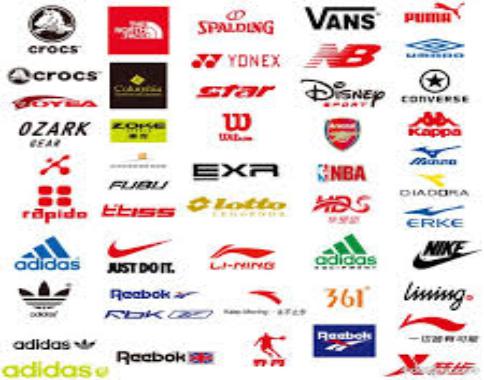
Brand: ERKE-1
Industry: Clothes